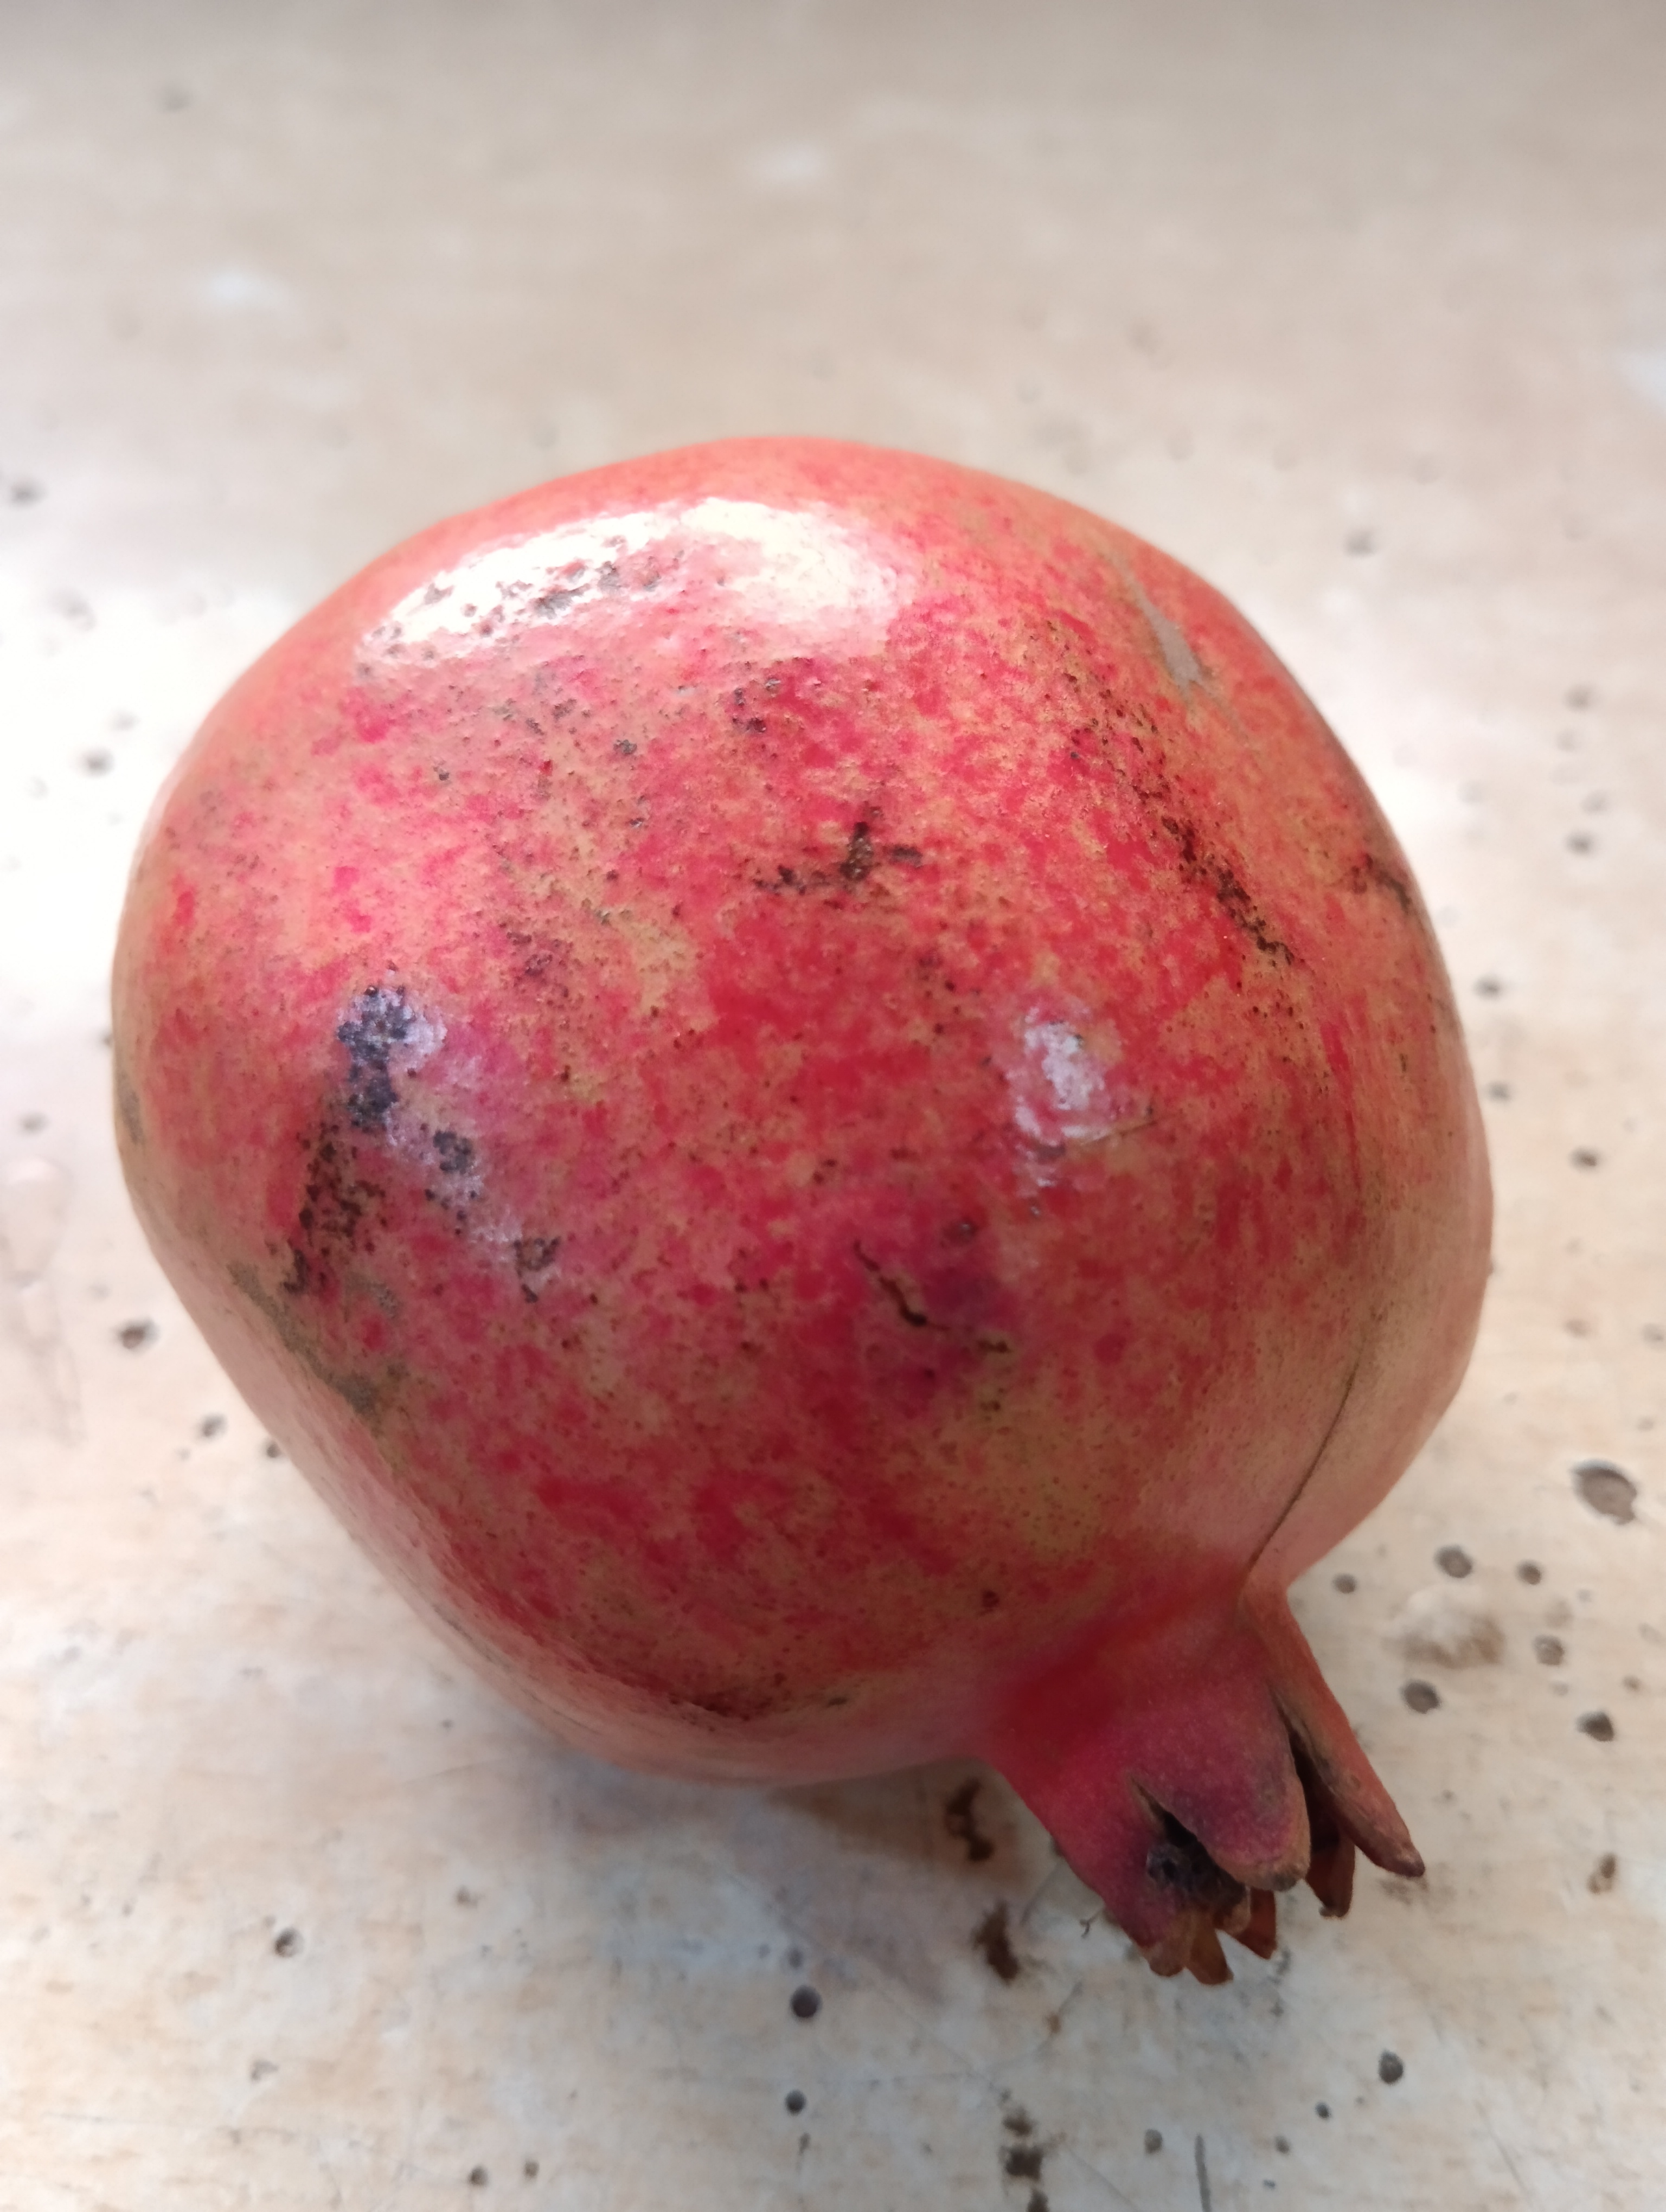
Label: No Defect